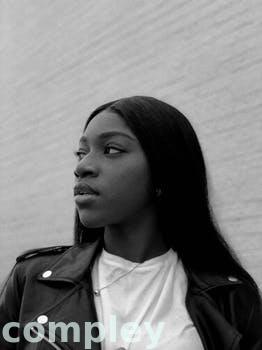
Label: Watermark